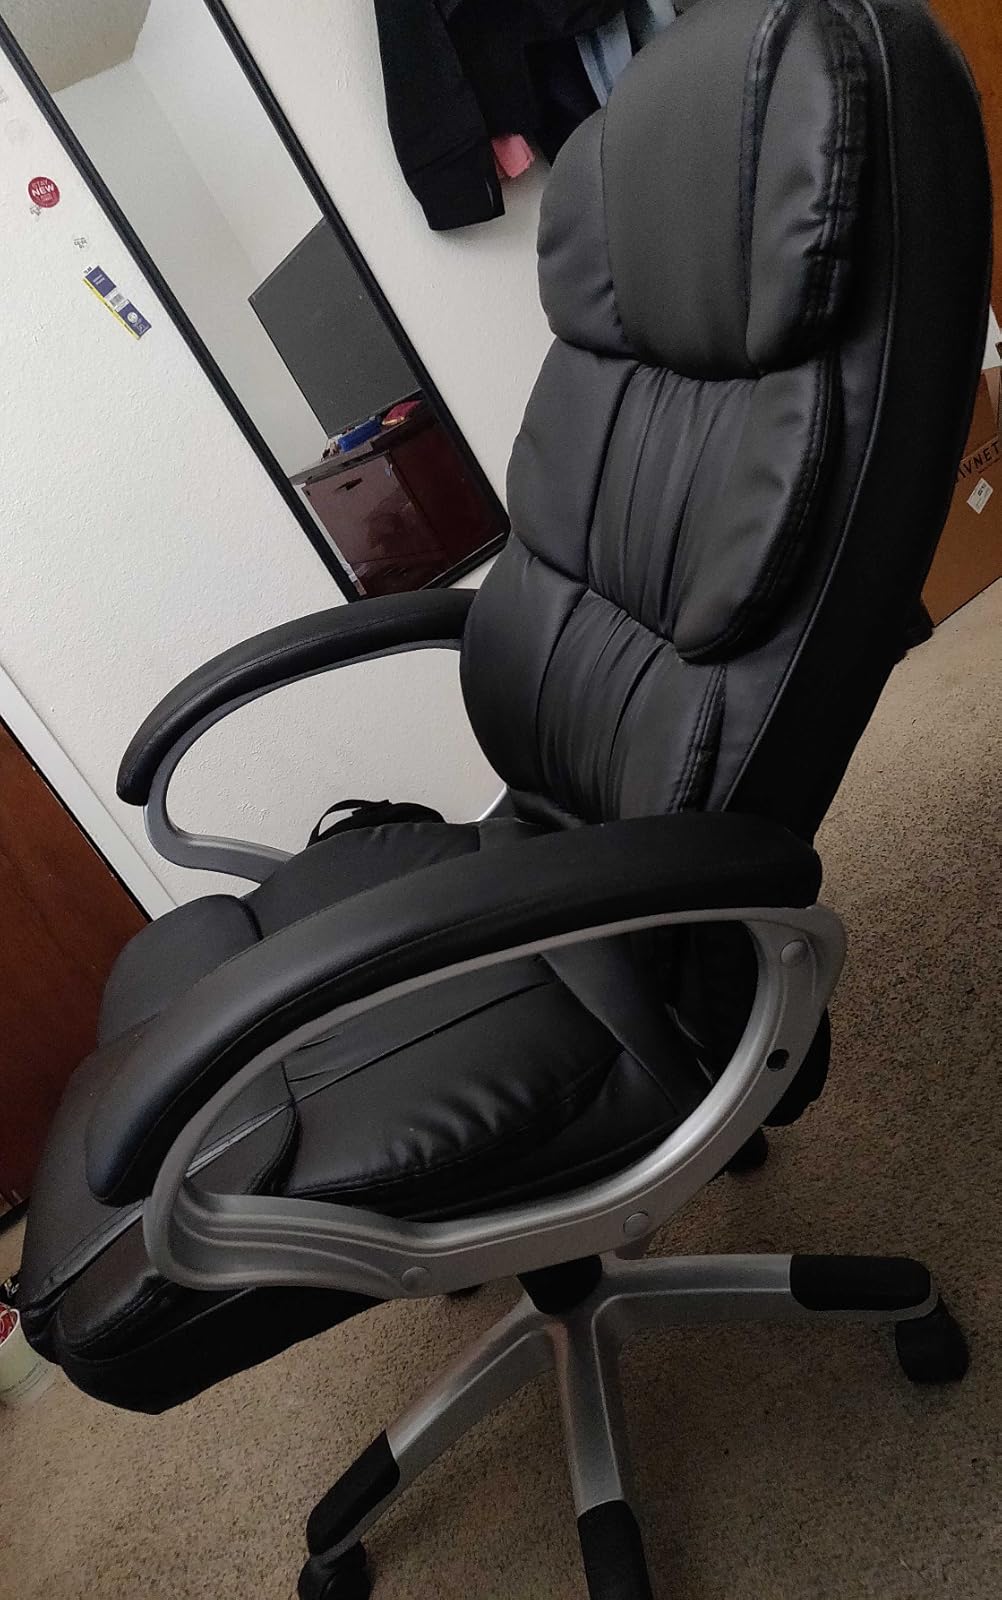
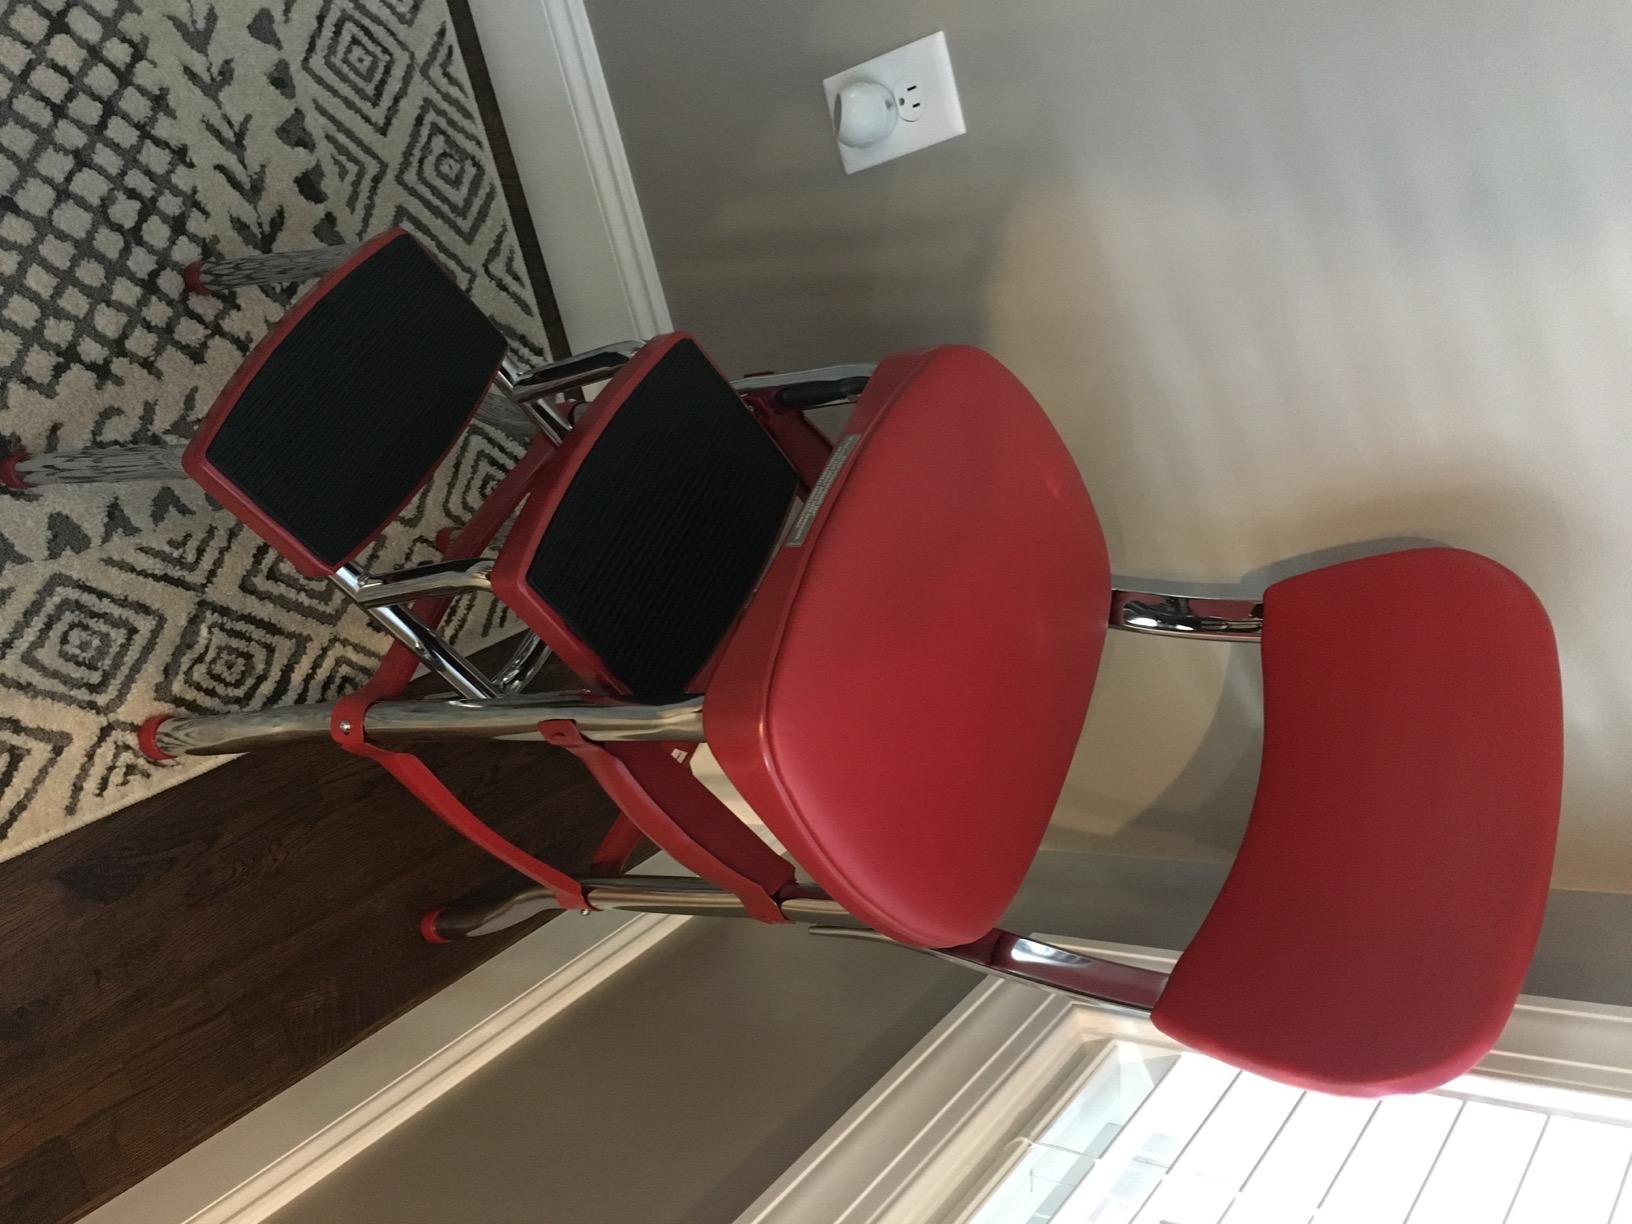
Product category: items_chair
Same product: no